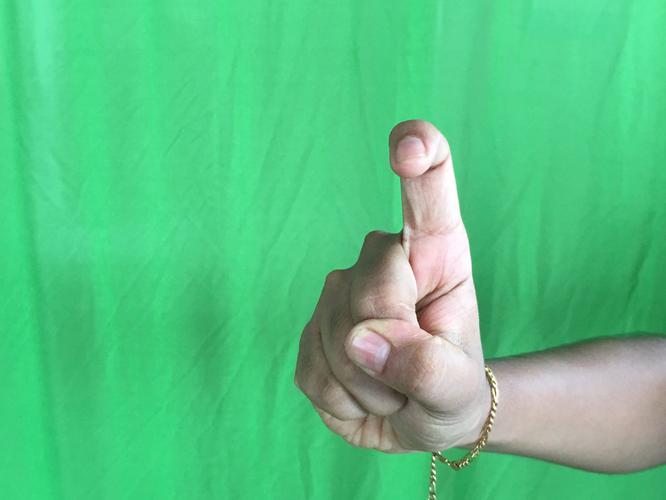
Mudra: Tamarachudam
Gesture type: single_hand